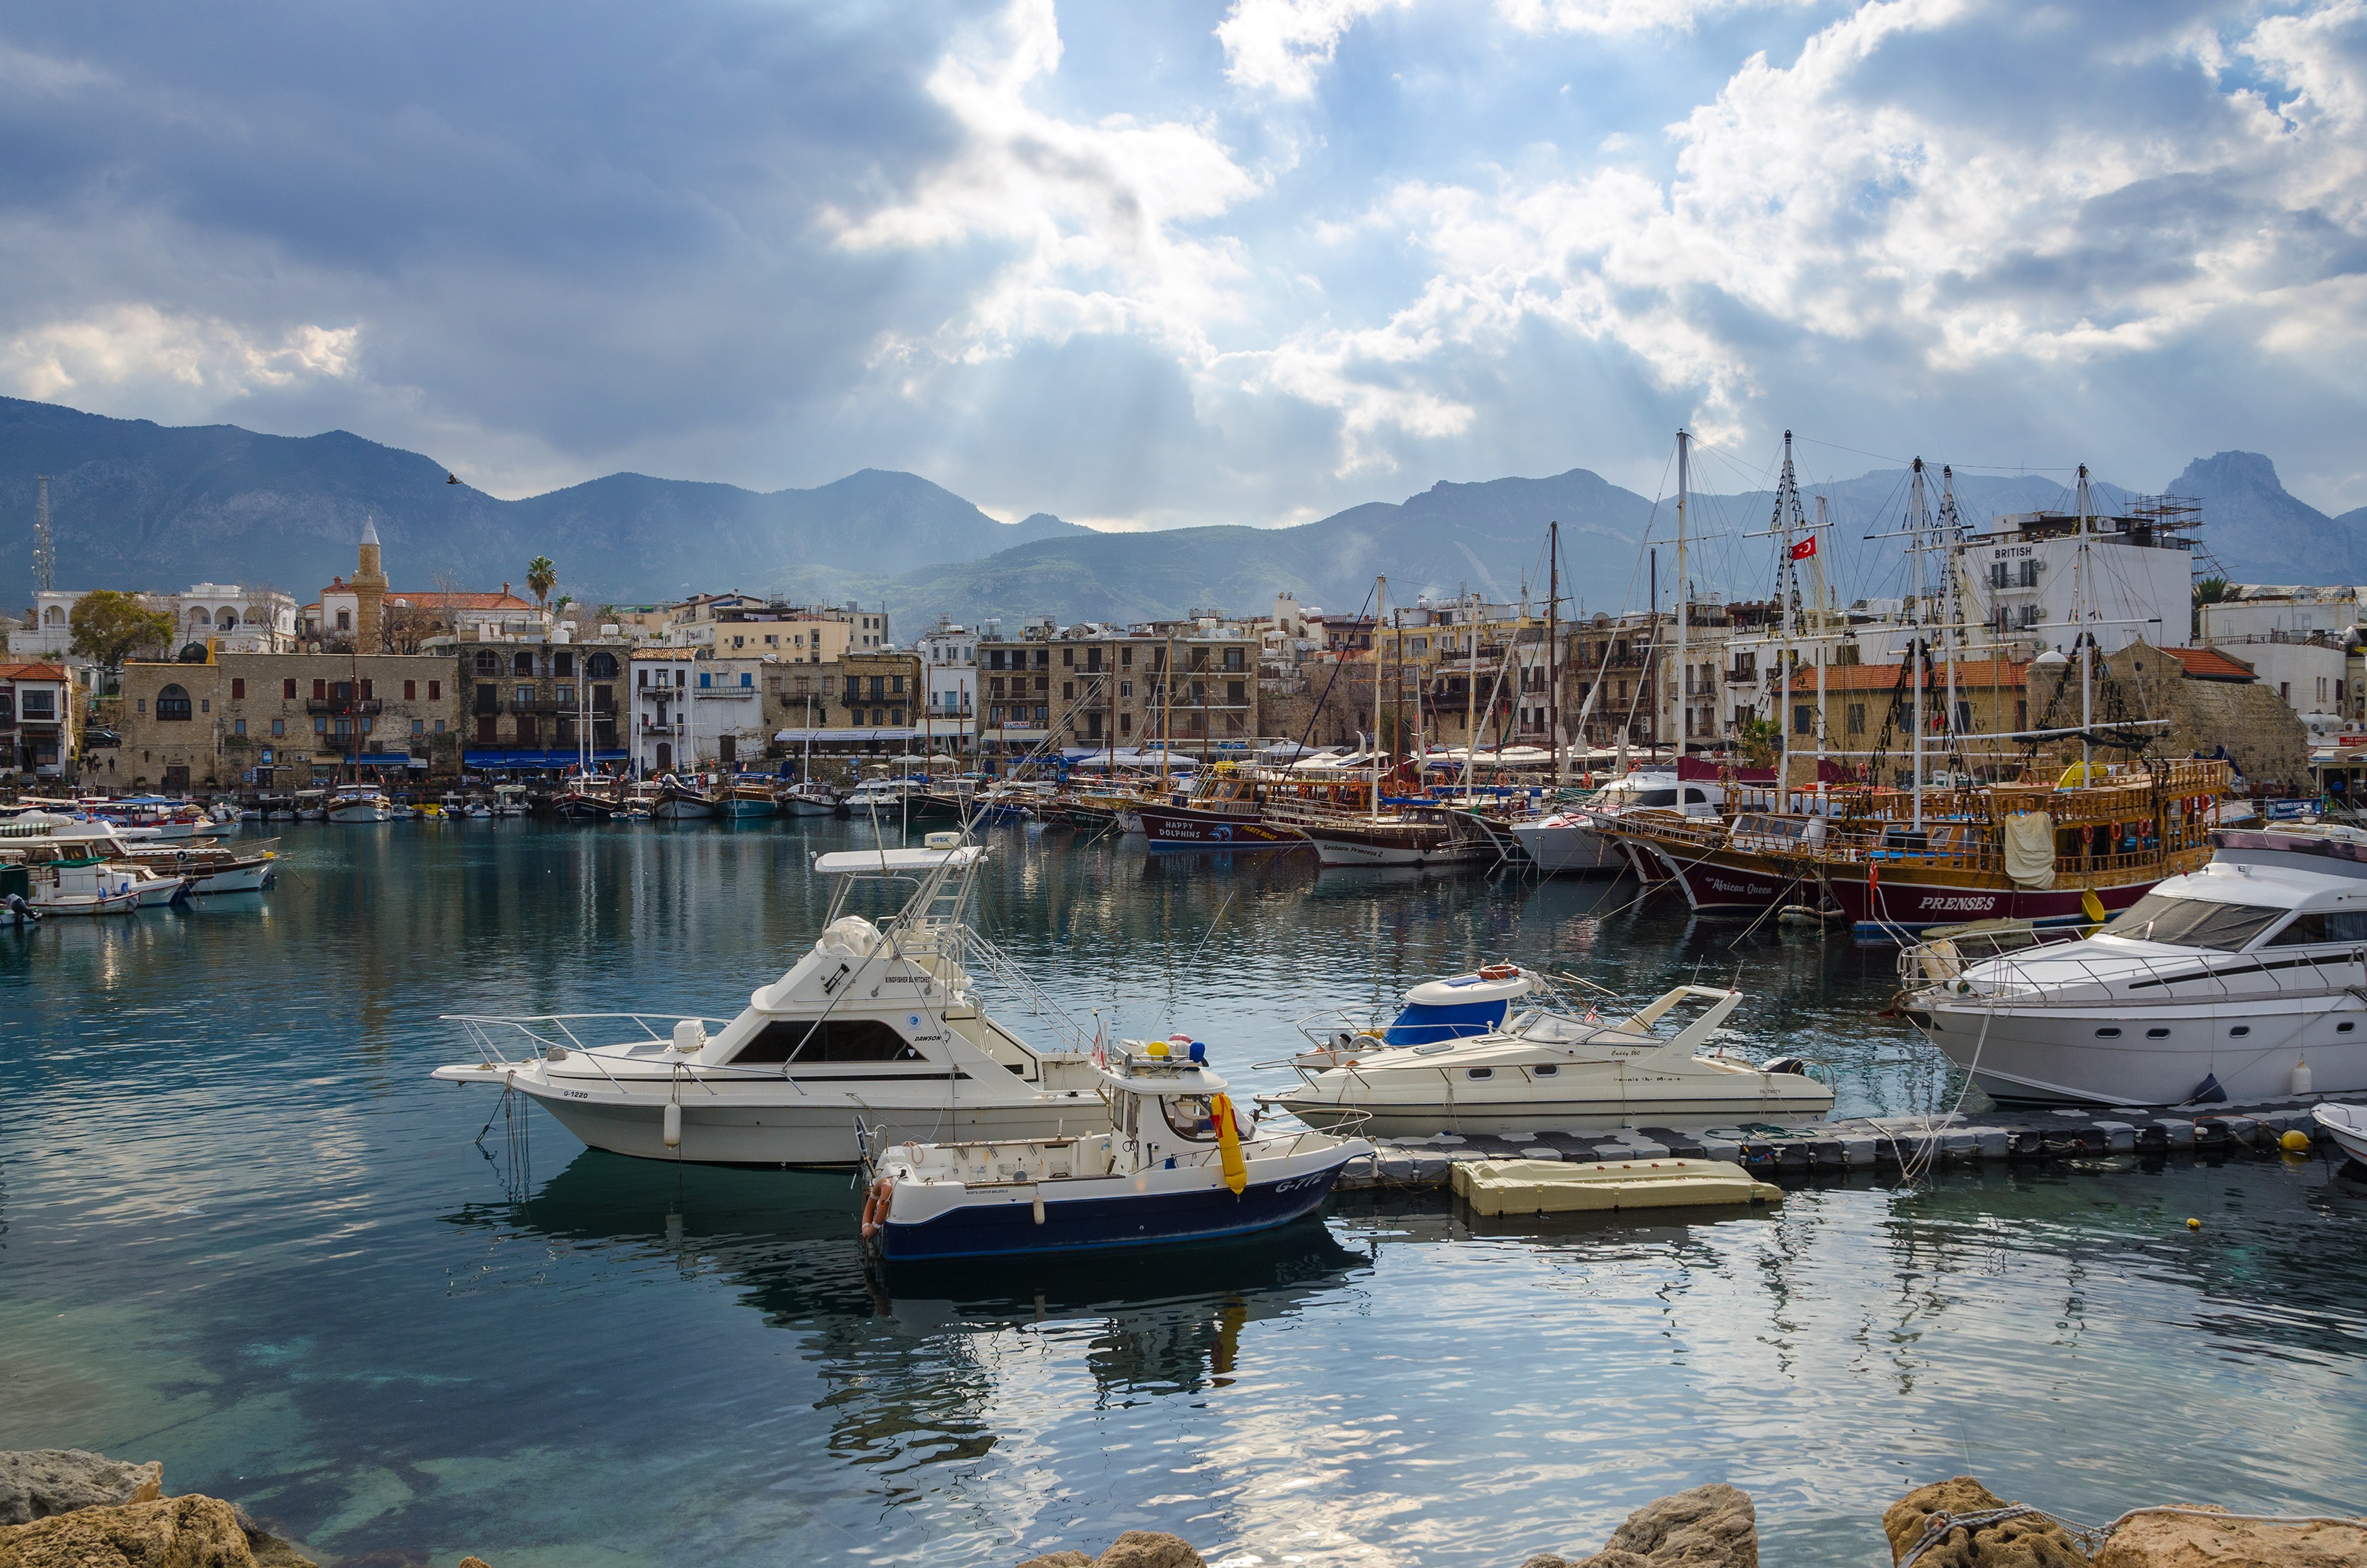
landscape, sea, coast, dock, sky, boat, city, ship, cityscape, summer, vacation, travel, reflection, mediterranean, vehicle, yacht, seascape, holiday, bay, landmark, harbor, marina, port, tourism, northern, cyprus, kyrenia